Joachim Król

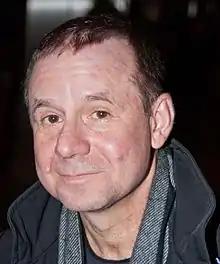
Joachim Król at the Berlin Film Festival in 2009

Joachim Król (born 17 June 1957 in Herne, West Germany) is a German actor, known for his appearances in the films "Run Lola Run", "Maybe, Maybe Not", and "".